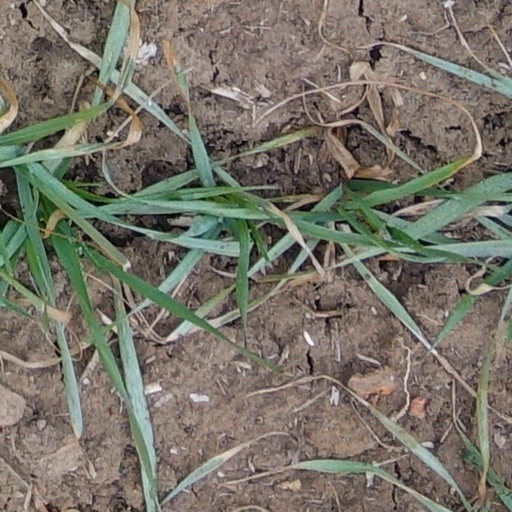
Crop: wheat